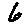
Label: 6